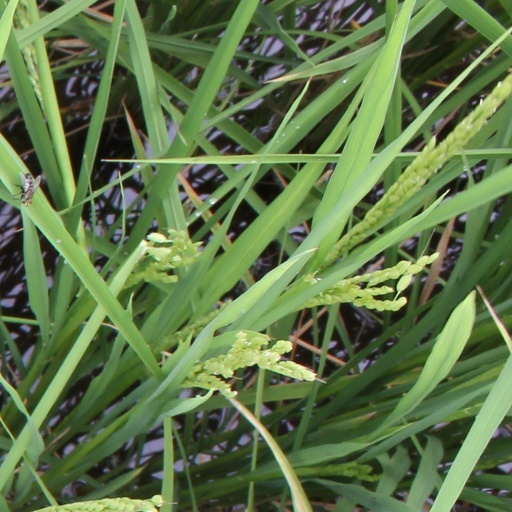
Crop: rice